ATS GT

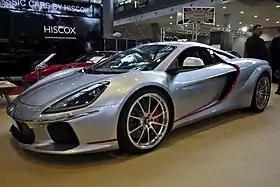

The ATS GT is a sports car manufactured by Italian automobile manufacturer Automobili Turismo e Sport (ATS). Introduced in 2017, the car pays homage to the company's first and only production model to date, the ATS 2500 GT.